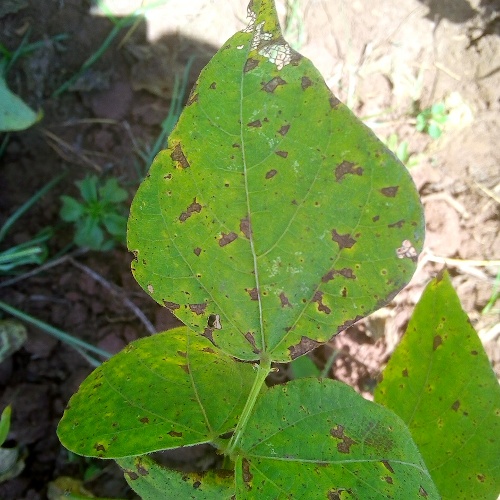
Leaf condition: angular_leaf_spot